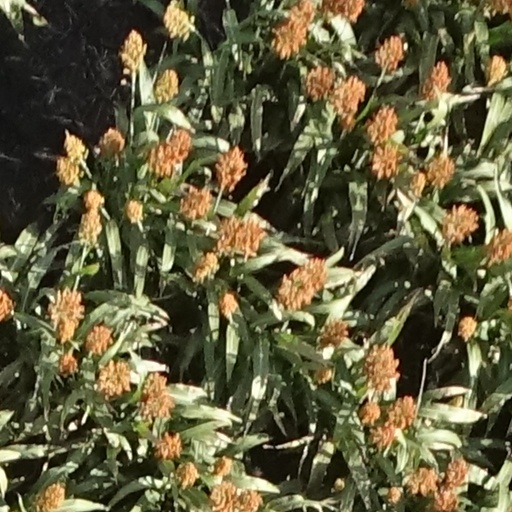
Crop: sorghum